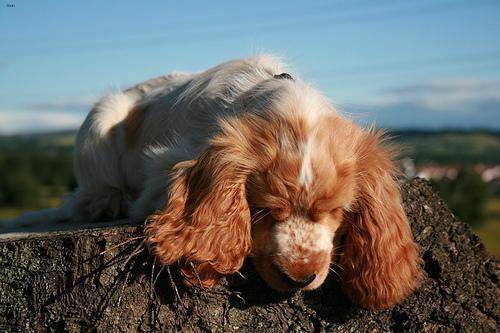
english cocker spaniel